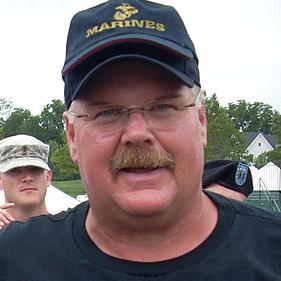
Age: 51